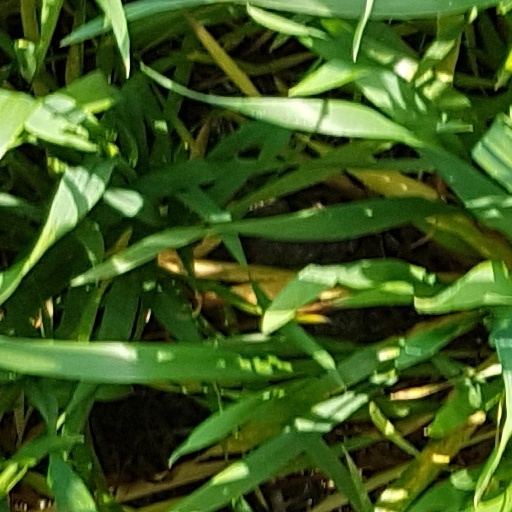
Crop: wheat